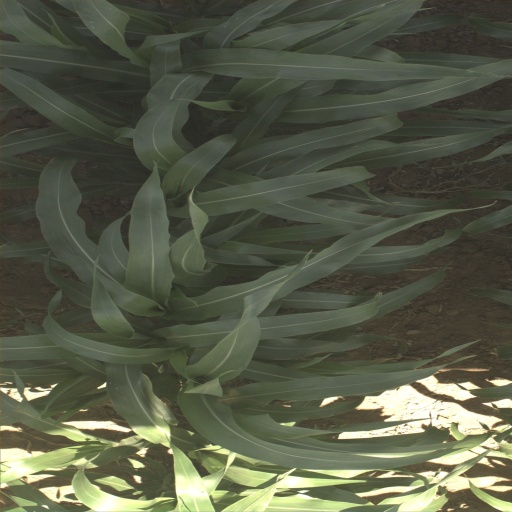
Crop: sorghum